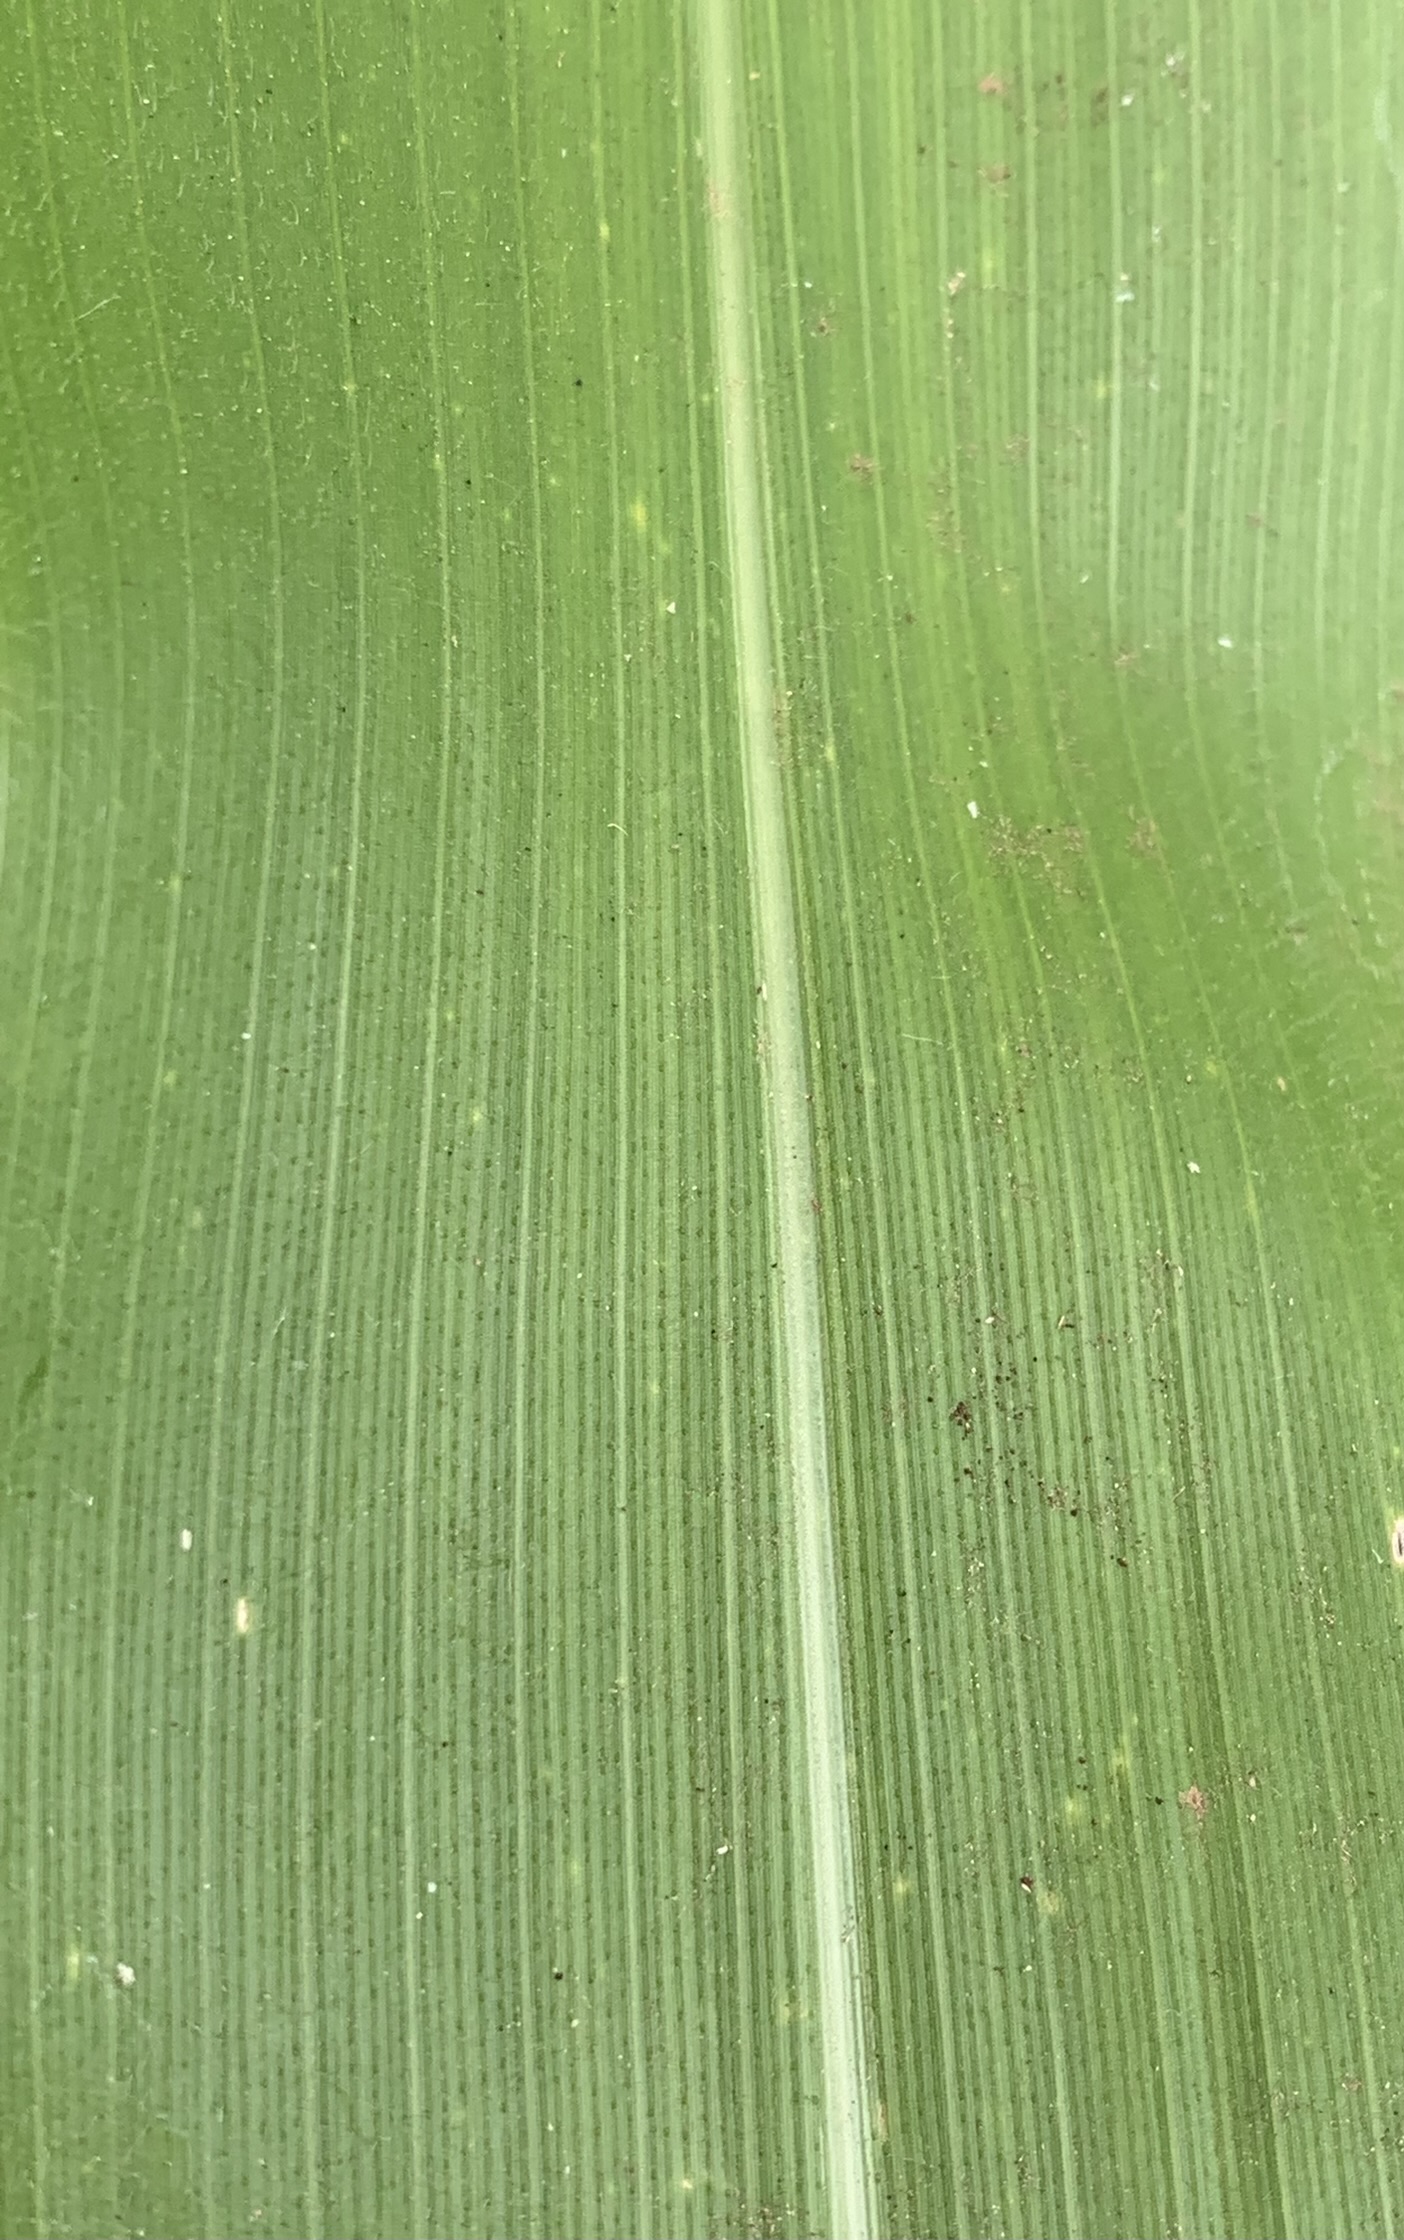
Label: Healthy